Rockwood, Spokane

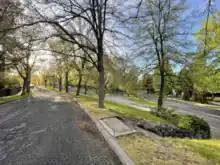
Intersection of Rockwood and Highland Boulevards and Upper Terrace Drive

With the neighborhood experiencing rapid growth and development in the second decade of the 20th century, there became the need for a school in Rockwood. A one-room school was built in 1917, and soon replaced by a much larger facility. In 1920, Hutton School was built in the south-central area of the neighborhood. It was designed in a Spanish eclectic style, with stucco walls, red tile roofing, arched entryways and windows, and exposed wooden beams. The school has subsequently been expanded on three occasions, in 1949 and 1956, and then in 2015 when the 1949 and 1956 expansions were removed and replaced with a new, two-story structure for cost of $29 million. The historic 1921 building remains intact and contains the main entrance, library, offices and some classrooms. The building was listed on the Spokane Register of Historic Places in 2015.